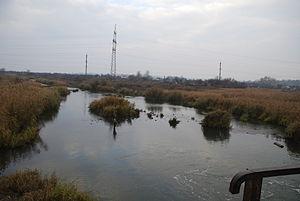
La Grouchevka est un affluent de la rivière Touzlov situé sur sa rive gauche dans le sud de la Russie d’Europe. D’une longueur de 82 km elle draine un bassin de 941 km².